Anthropomorphism

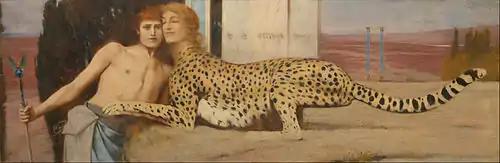
The painting "The Caress" depicting a creature with a woman's head and a cheetah's body

Claes Oldenburg's soft sculptures are commonly described as anthropomorphic. Depicting common household objects, Oldenburg's sculptures were considered Pop Art. Reproducing these objects, often at a greater size than the original, Oldenburg created his sculptures out of soft materials. The anthropomorphic qualities of the sculptures were mainly in their sagging and malleable exterior which mirrored the not-so-idealistic forms of the human body. In "Soft Light Switches" Oldenburg creates a household light switch out of vinyl. The two identical switches, in a dulled orange, insinuate nipples. The soft vinyl references the aging process as the sculpture wrinkles and sinks with time.